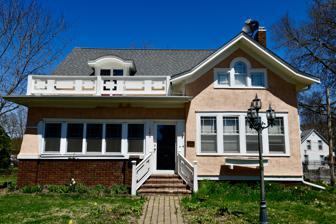
Building: Glenn O. and Lucy O. Pyle House
Country: United States of America
Year built: 1924
Historic house in Iowa, United States United States historic place Glenn O. and Lucy O. Pyle House U.S. National Register of Historic Places U.S. Historic district Contributing property Show map of Iowa Show map of the United States Location 1540 8th Ave. Marion, Iowa Coordinates 42°02′03.9″N 91°35′36.7″W / 42.034417°N 91.593528°W / 42.034417; -91.593528 Area less than one acre Built 1924 Built by Glenn O. Pyle Architectural style Bungalow / Craftsman Colonial Revival Part of Pucker Street Historic District ( ID02001013 ) NRHP reference No. 02001016 Added to NRHP September 14, 2002 The Glenn O. and Lucy O. Pyle House is a historic building located in Marion, Iowa , United States.  Pyle, who was involved in his family's lumberyard, built this 1½-story bungalow in 1924 for his family home.  They moved here from a house on 14th Street that he also built.  Both houses are located in a neighborhood where the community's more prominent citizens built their homes in the late 19th and early 20th centuries. They sold this property in 1933 after they had relocated to Hollywood, Florida .  The house features decorative elements from both of the Craftsman and Colonial Revival styles.  While it is thought that this is a patternbook or catalog house , there appear to be several custom details that suggests Pyle may have designed elements of this house himself. It is also the largest of the three houses in Marion attributed to him.  The house was individually listed on the National Register of Historic Places in 2002. At the same time it was included as a contributing property in the Pucker Street Historic District . References